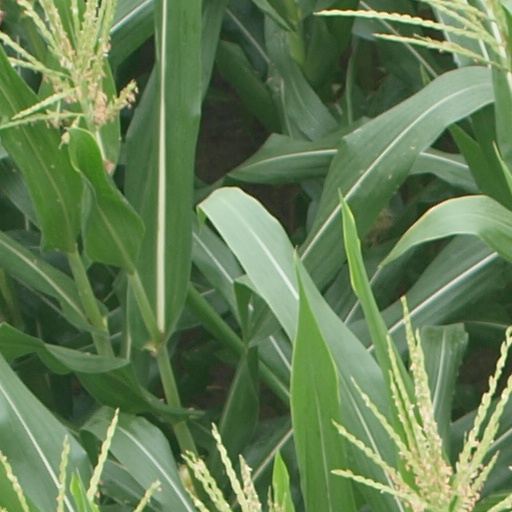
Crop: maize; corn